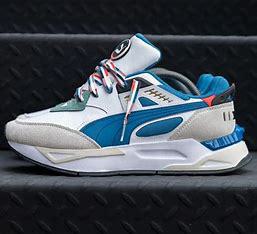
Brand: Puma
Model: Mirage Sport